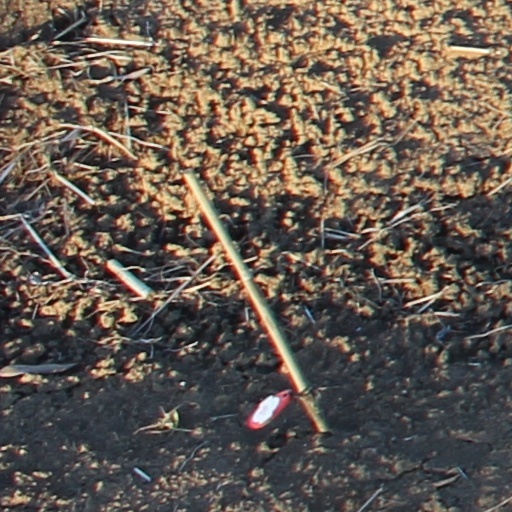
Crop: wheat